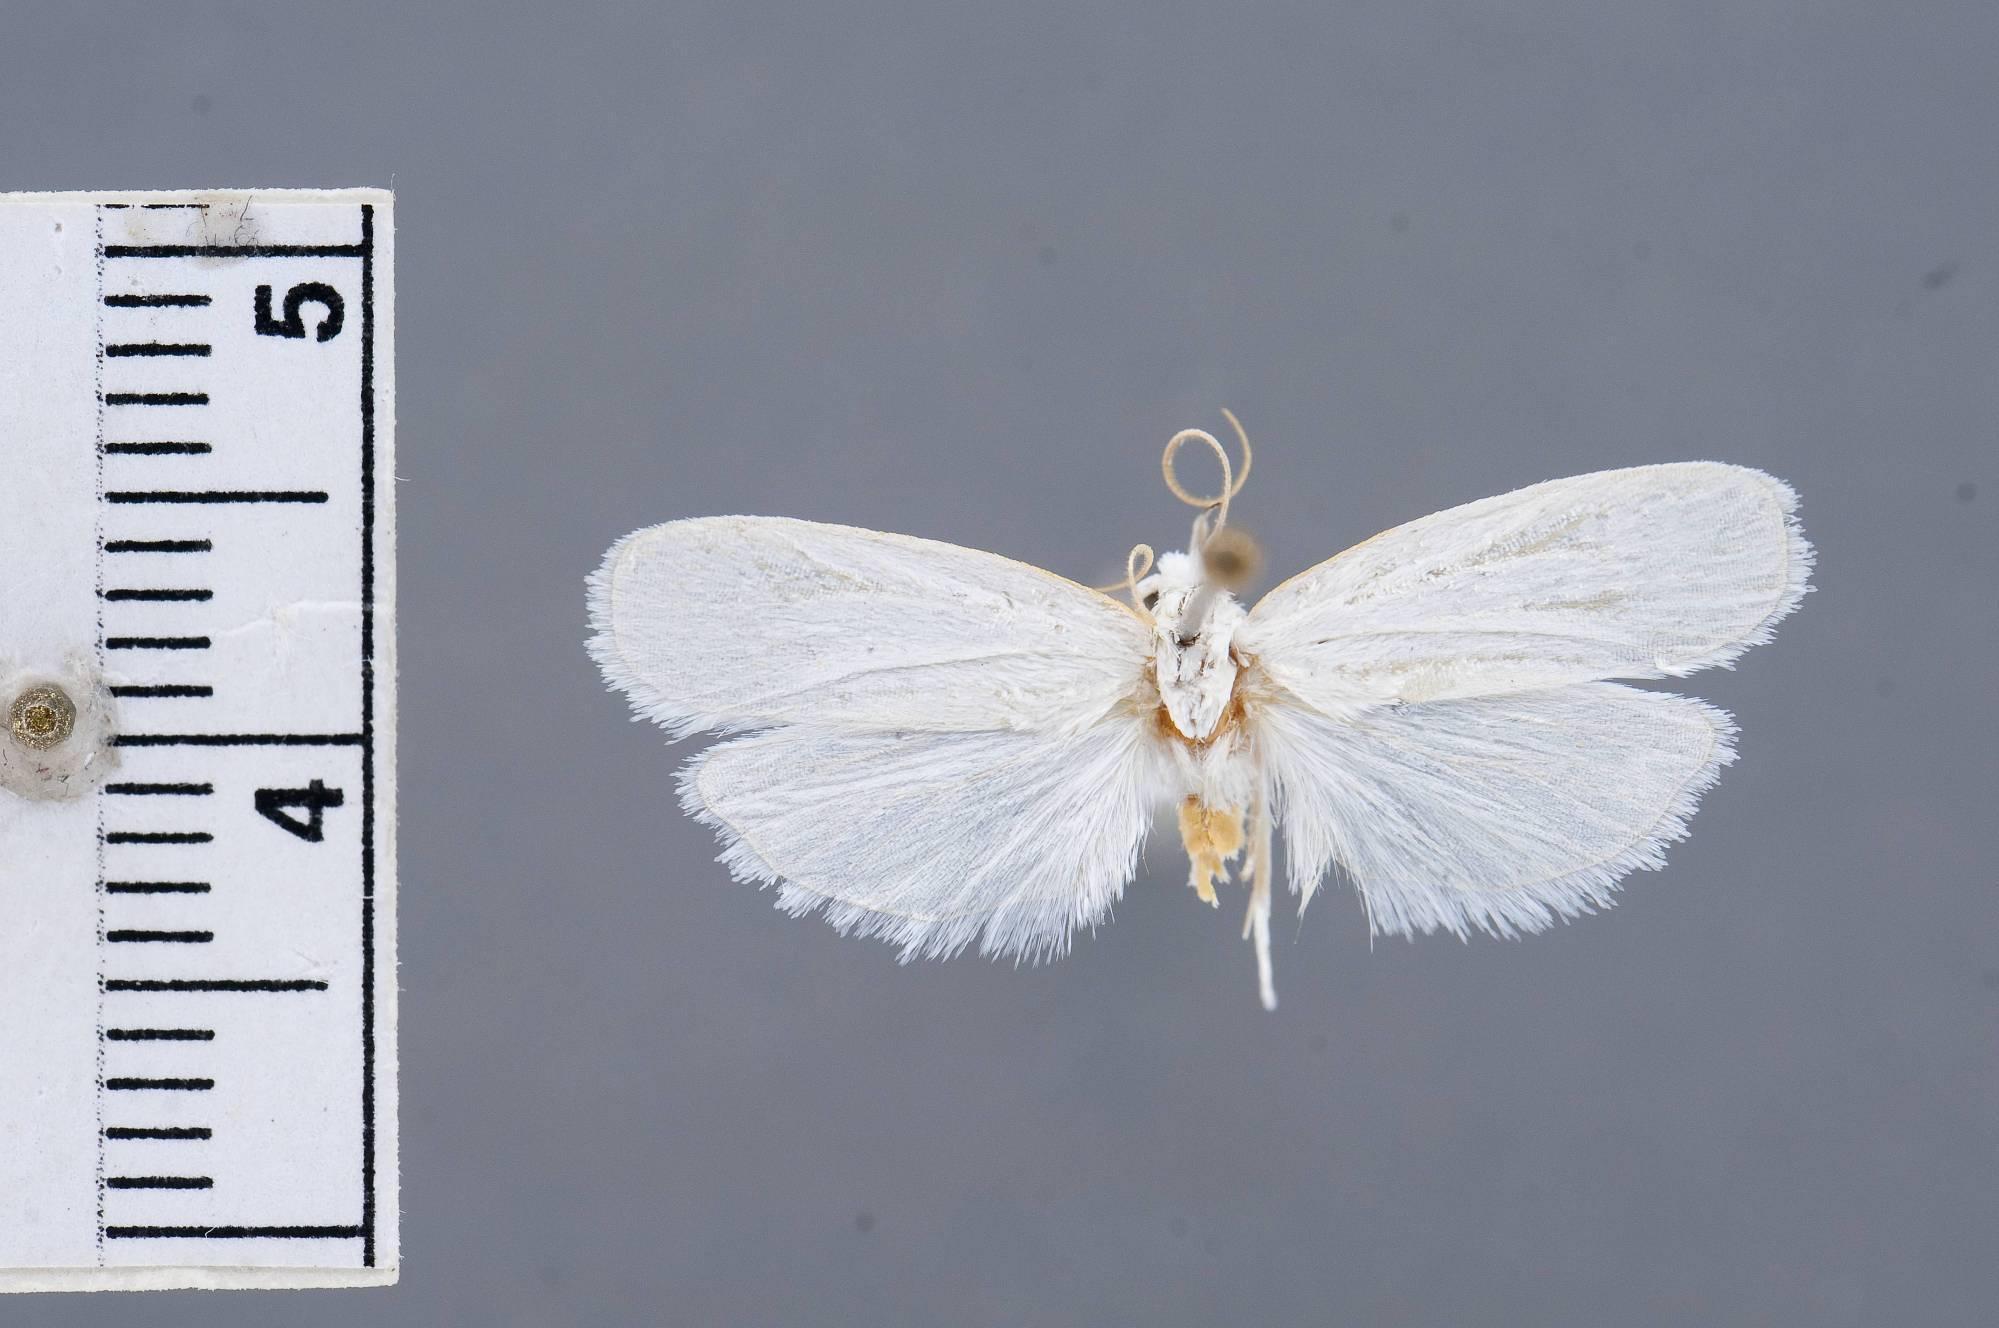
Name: Timocratica fuscipalpalis
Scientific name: Timocratica fuscipalpalis Becker, 1982
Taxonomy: Animalia, Arthropoda, Insecta, Lepidoptera, Glossata, Depressariidae, Stenomatinae
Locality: Guayaraca, Auyantepui, 1100 m, Bolívar, Venezuela
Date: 14 Apr 1956